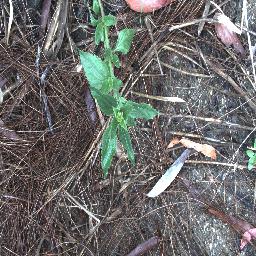
Label: siam_weed